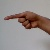
The image shows a hand gesture representing the letter 'G' in Indian Sign Language.